Outdoor cooking

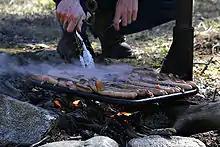
Australian "snags" (English style sausages) cooking on a campfire

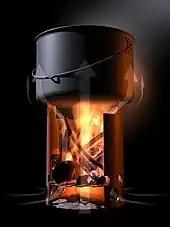
Heat convection in a hobo stove (schematic)

Most outdoor cooking is dictated by the foods themselves which are to be cooked. The first five discussions below, of direct heat, boiling, frying, grilling, and roasting, will, perhaps, describe the cooking methods employed most often in outdoor cooking. These techniques will require only rudimentary, commonsensical tools. Additional methods described further below may be of interest only to those "foodies" who carry their interests into the outdoors for gourmet meals. These advanced methods may require additional equipment or techniques.